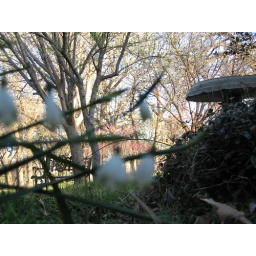
I tried to get only the white flowers in focus, but the autofocus doesn't help, I like it anyway.